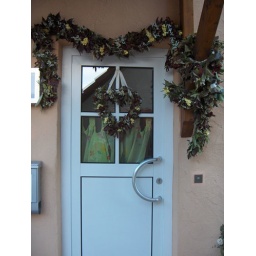
After the flowers were taken off the car Albert hung them over the door